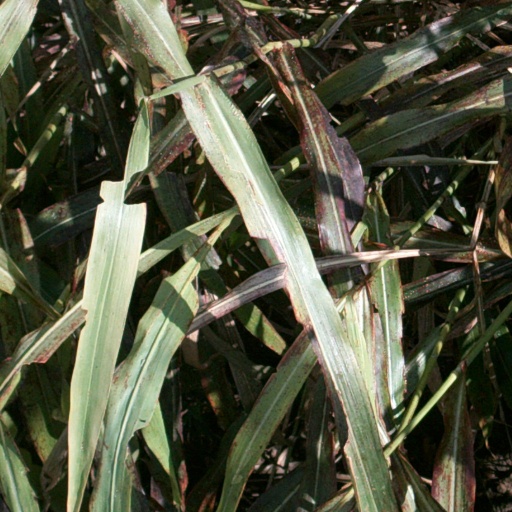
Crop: sorghum